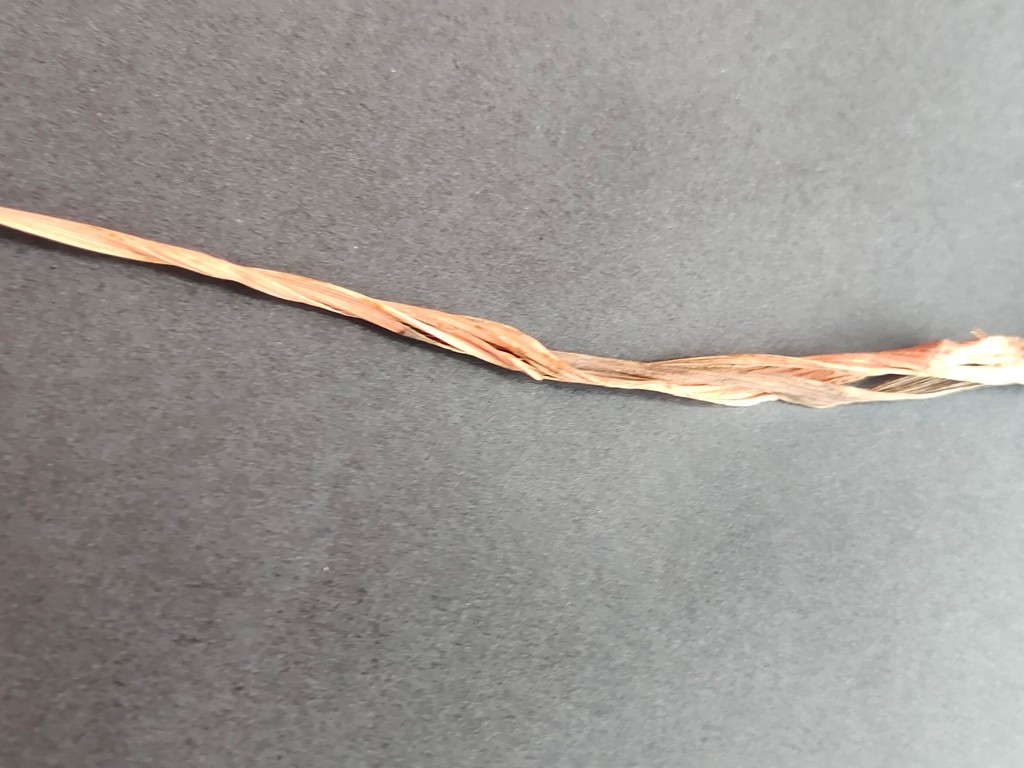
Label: Dried